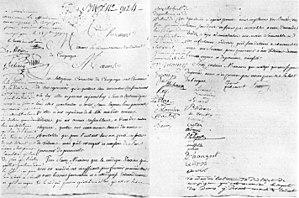
Carmélites de Compiègne. Fac-similé de la requête des carmélites avec leurs signatures. Extrait de Henri Chérot (s.j.), Figures de Martyrs [...] Deuxième édition revue [...] par Eugène Griselle, Paris, Beauchesne, 1907
Les carmélites de Compiègne sont seize religieuses carmélites condamnées à mort en juillet 1794 par le Tribunal révolutionnaire pour motif de « fanatisme et de sédition ». Arrêtées et condamnées sous la période dite de la Terreur, elles avaient, deux ans auparavant, fait le vœu de donner leur vie pour « apaiser la colère de Dieu et que cette divine paix que son cher Fils était venu apporter au monde fût rendue à l'Église et à l'État ». Leur mort paisible sur l'échafaud impressionna les foules. Elles ont été béatifiées en 1906.